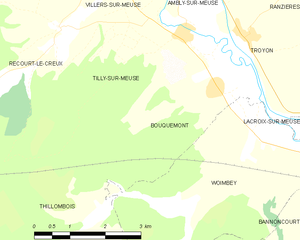
Bouquemont est une commune française située dans le département de la Meuse, en région Grand Est.